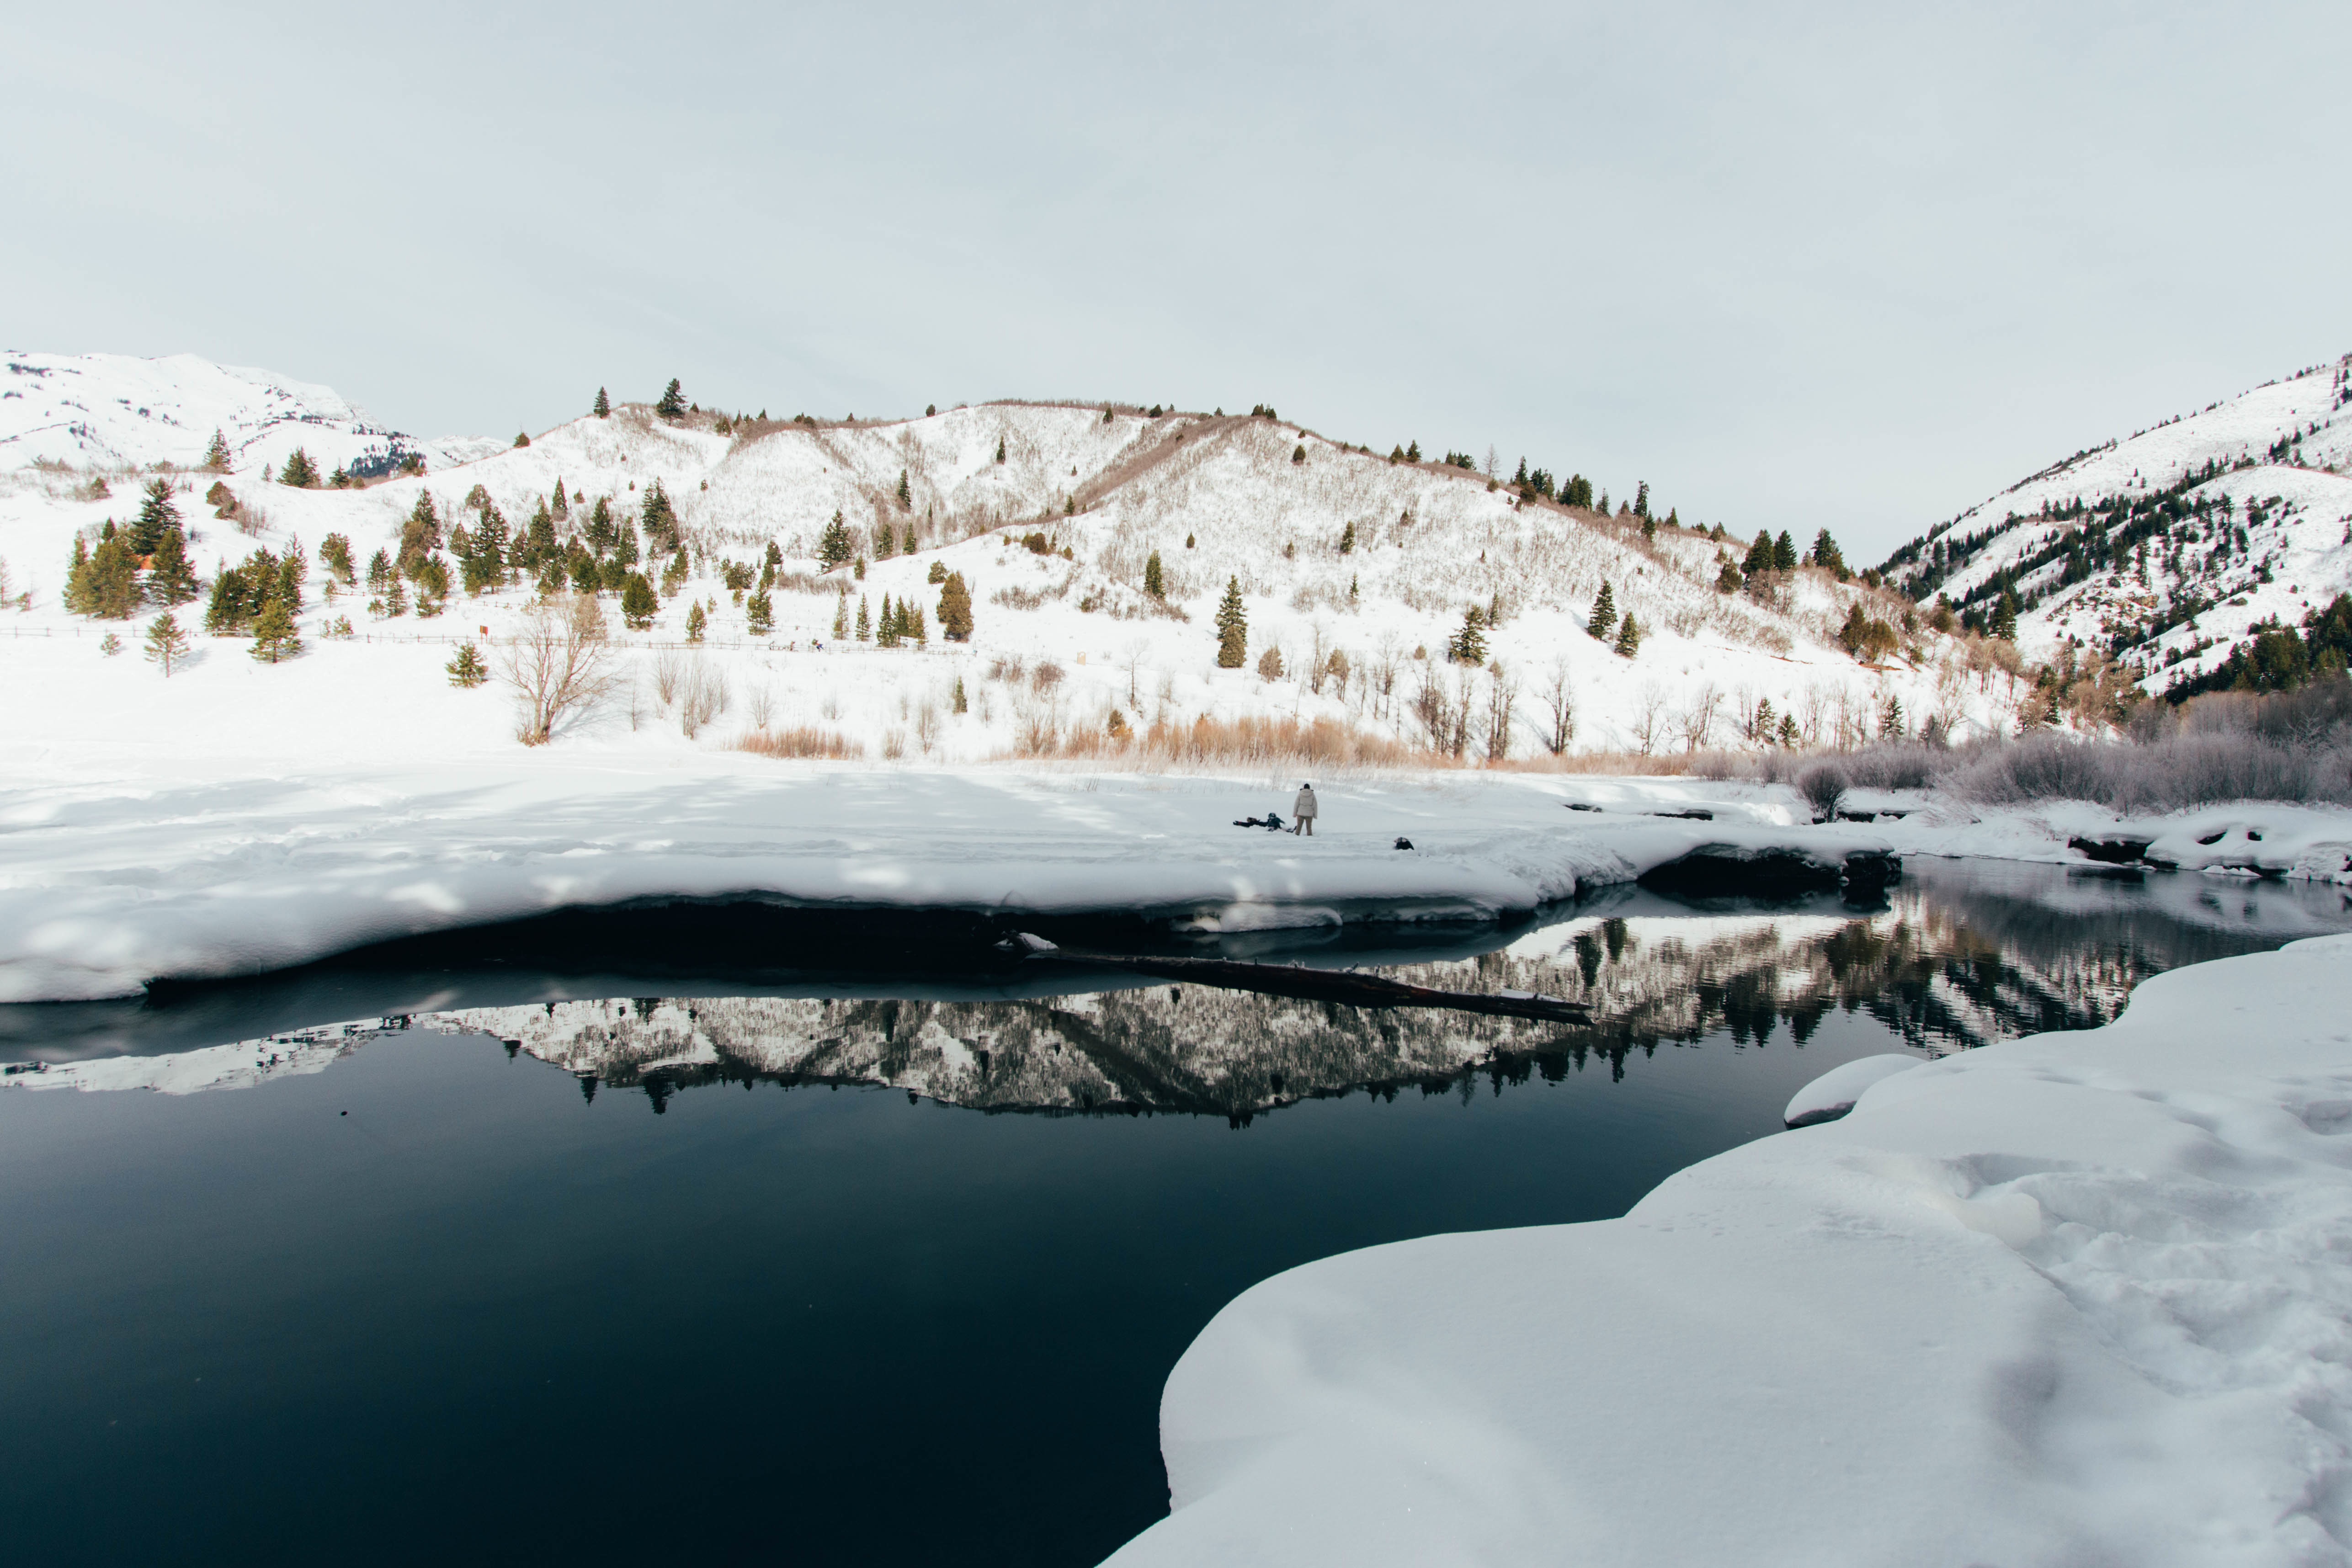
tree, water, mountain, snow, winter, lake, mountain range, ice, reflection, weather, arctic, season, tundra, freezing, arctic ocean, geological phenomenon